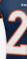
Number: 2